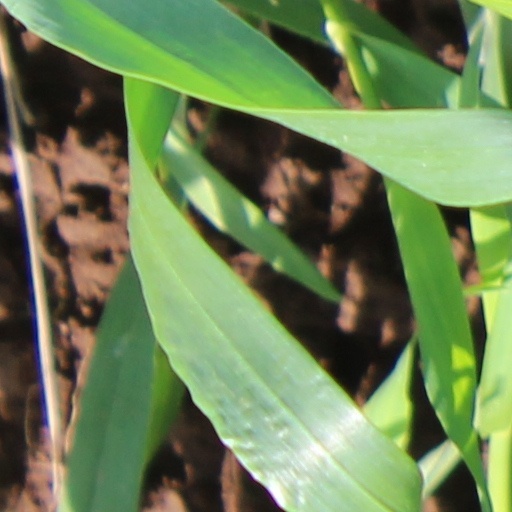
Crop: wheat